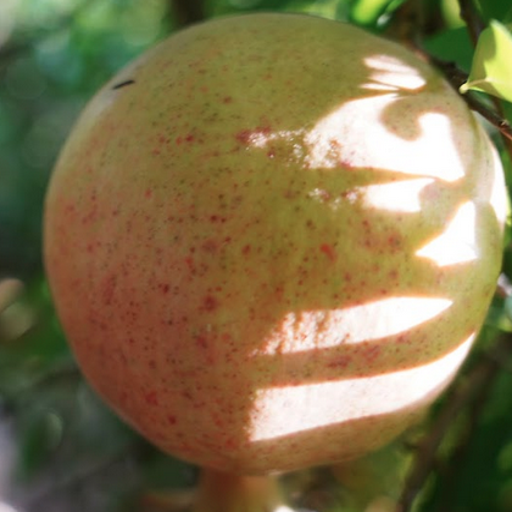
Label: Healthy